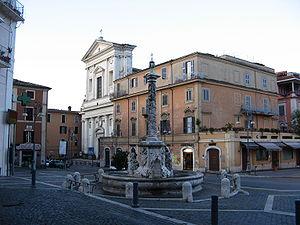
Genzano di Roma est une commune italienne d'environ 23 700 habitants, située dans la ville métropolitaine de Rome Capitale, dans la région Latium, en Italie centrale.